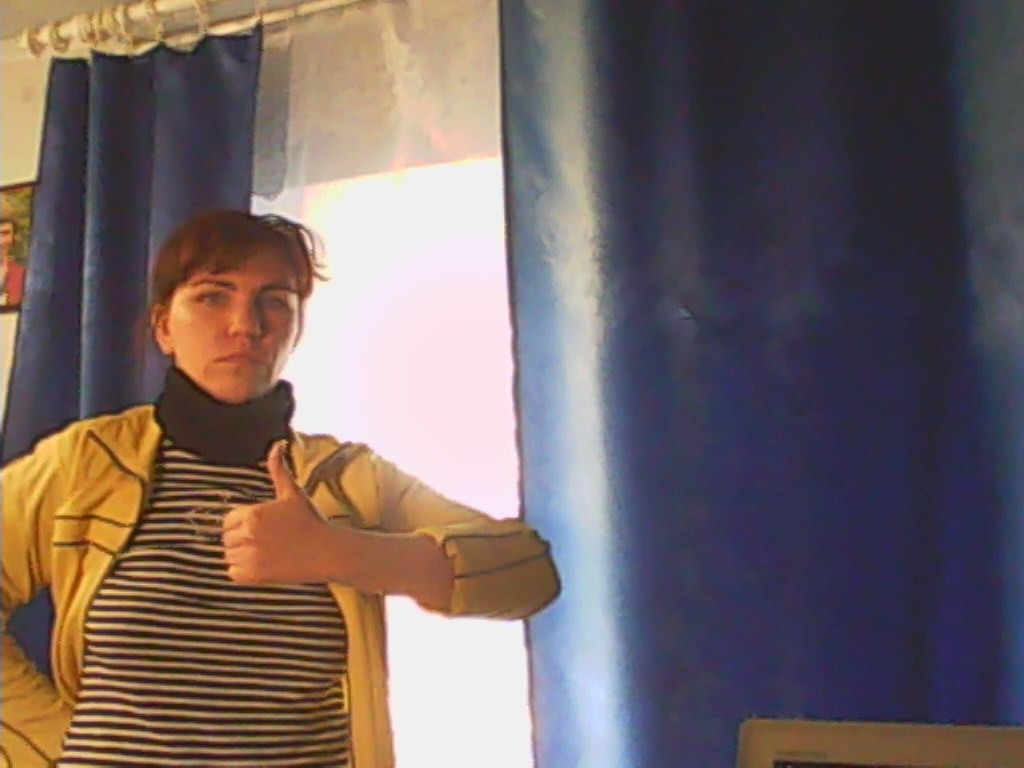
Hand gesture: like